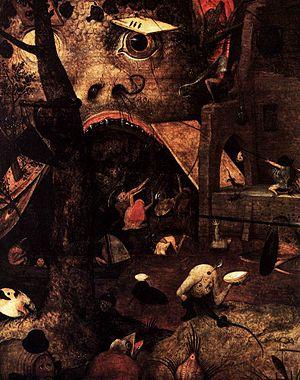
Margot la folle ou Dulle Griet, est une huile sur panneau de chêne de Pieter Brueghel l'Ancien, inspirée de Margot la Folle, personnage du folklore gantois. Elle date probablement de 1562.